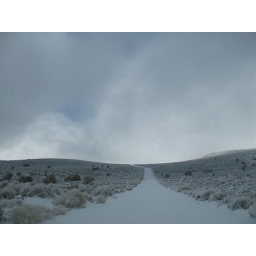
little bit of blue in sky